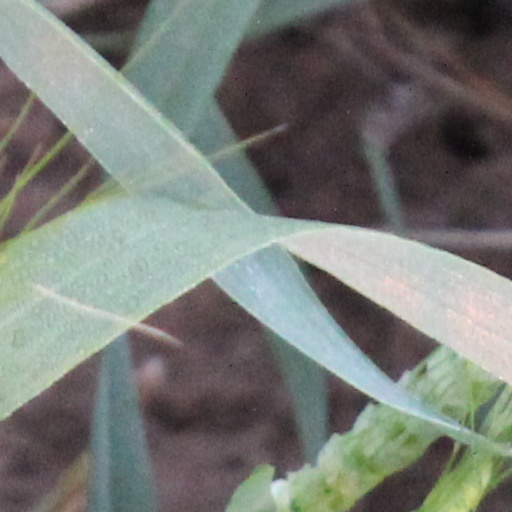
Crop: wheat